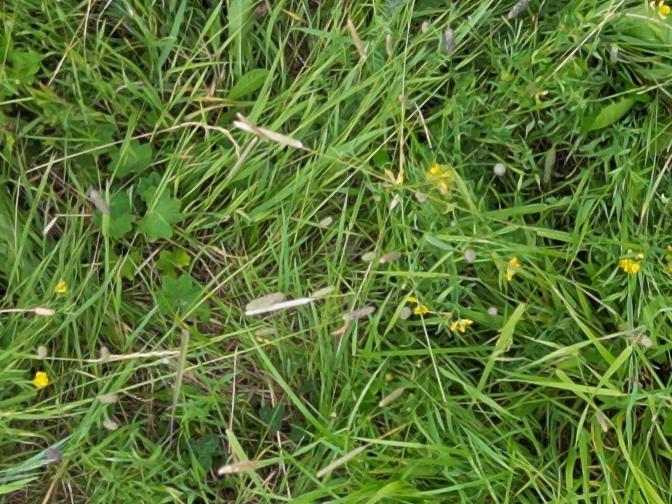
Flowers visible: yarrow flowers